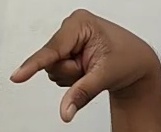
ASL sign: Q